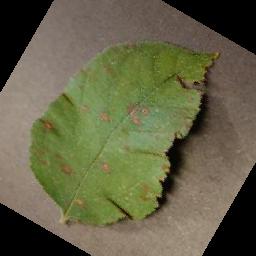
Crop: apple
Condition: cedar_rust